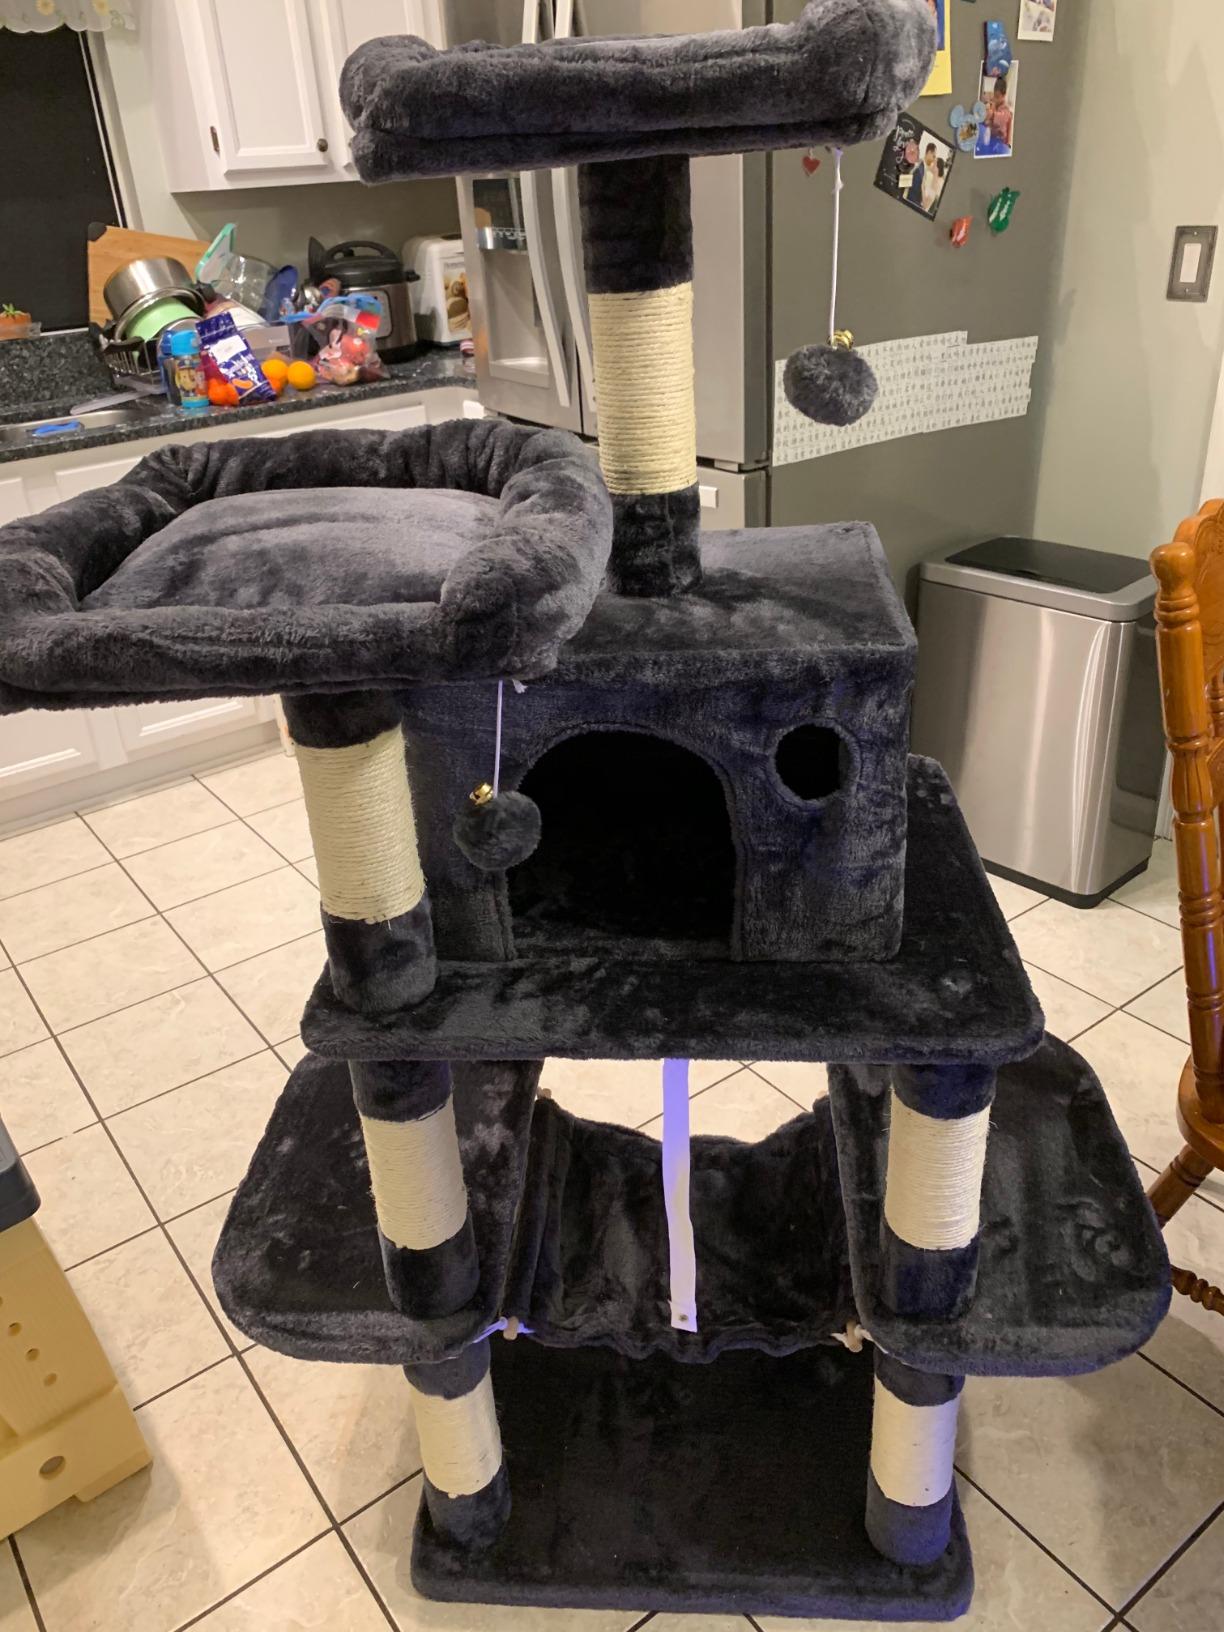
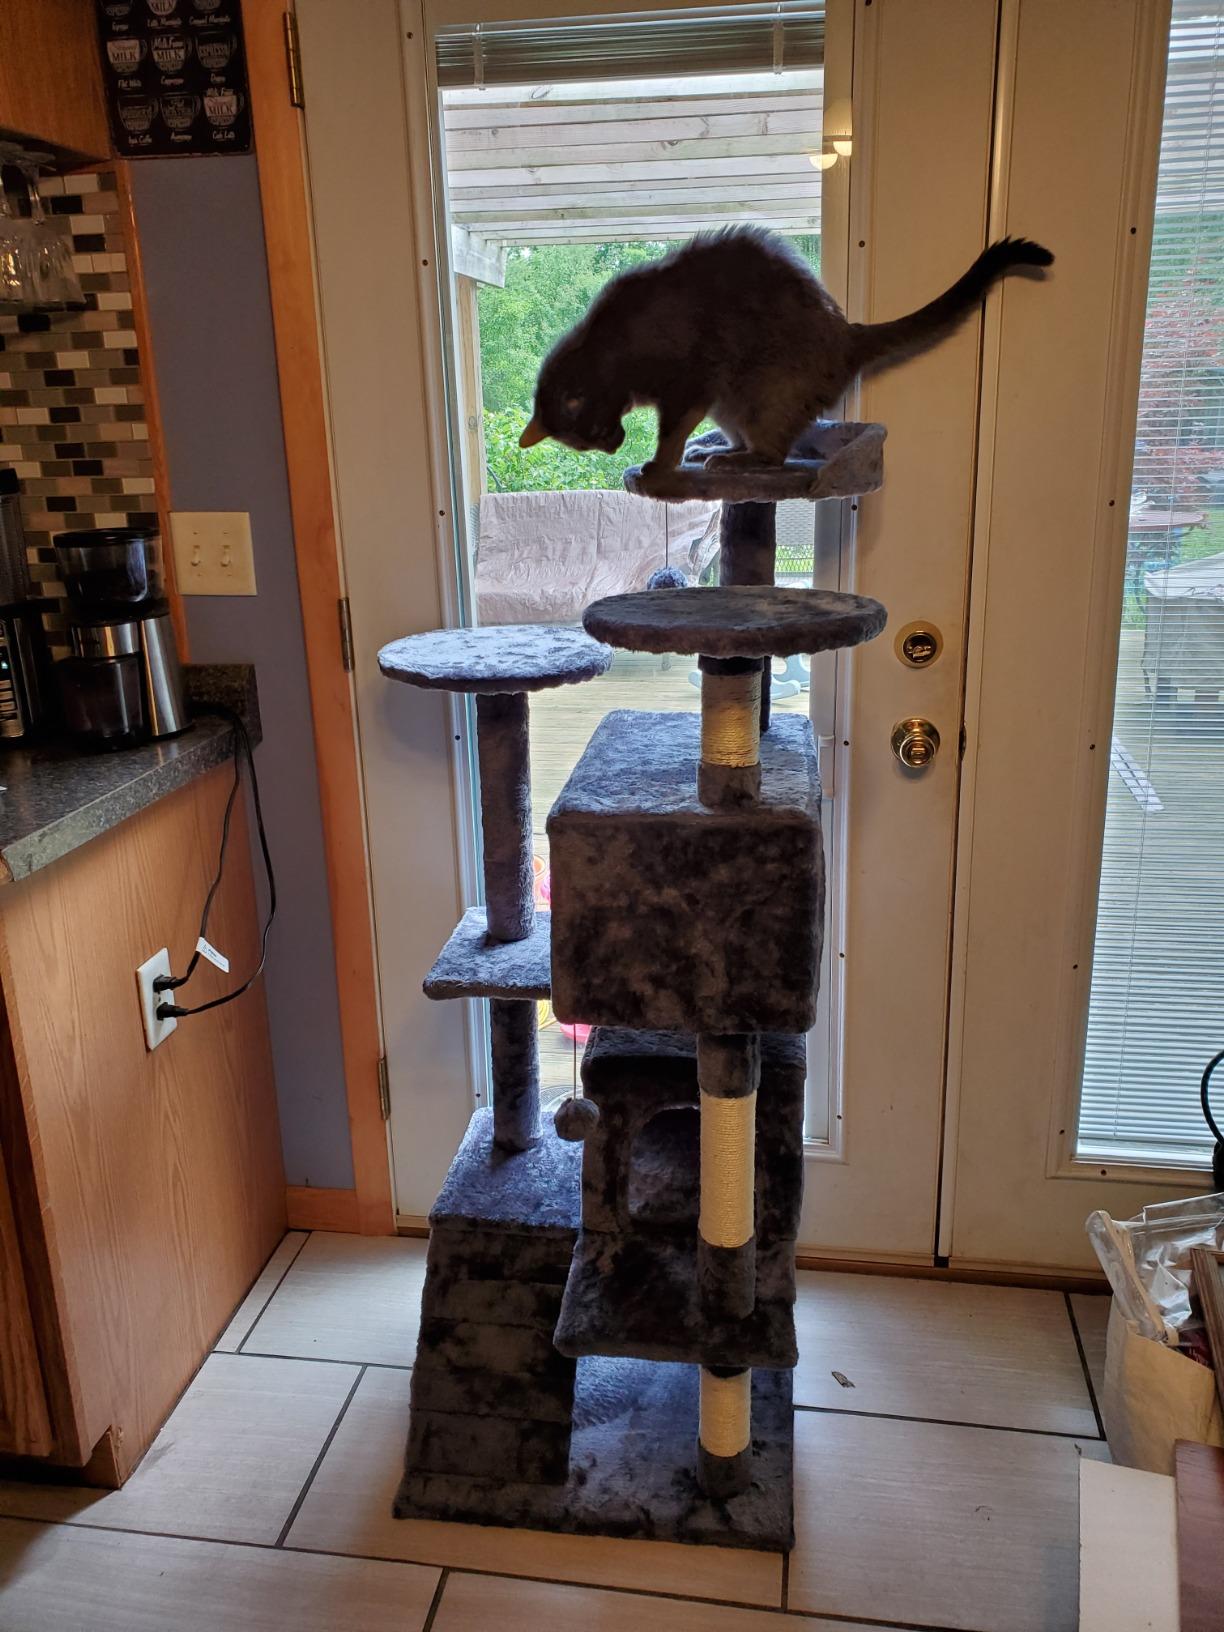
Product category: items_cat tree
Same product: no